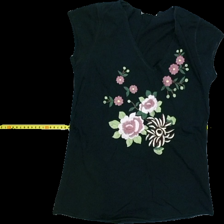
View: front
Type: T-shirt
Category: Ladies
Brand: Not Applicable
Colors: Multicolor, Black, Pink, Green, Brown, Beige, Yellow
Material: 100%cotton
Pattern: Floral print
Cut: Regular, V-collar
Size: L
Season: All
Trend: No trend
Stains: No
Price range: <50
Recommended usage: Export